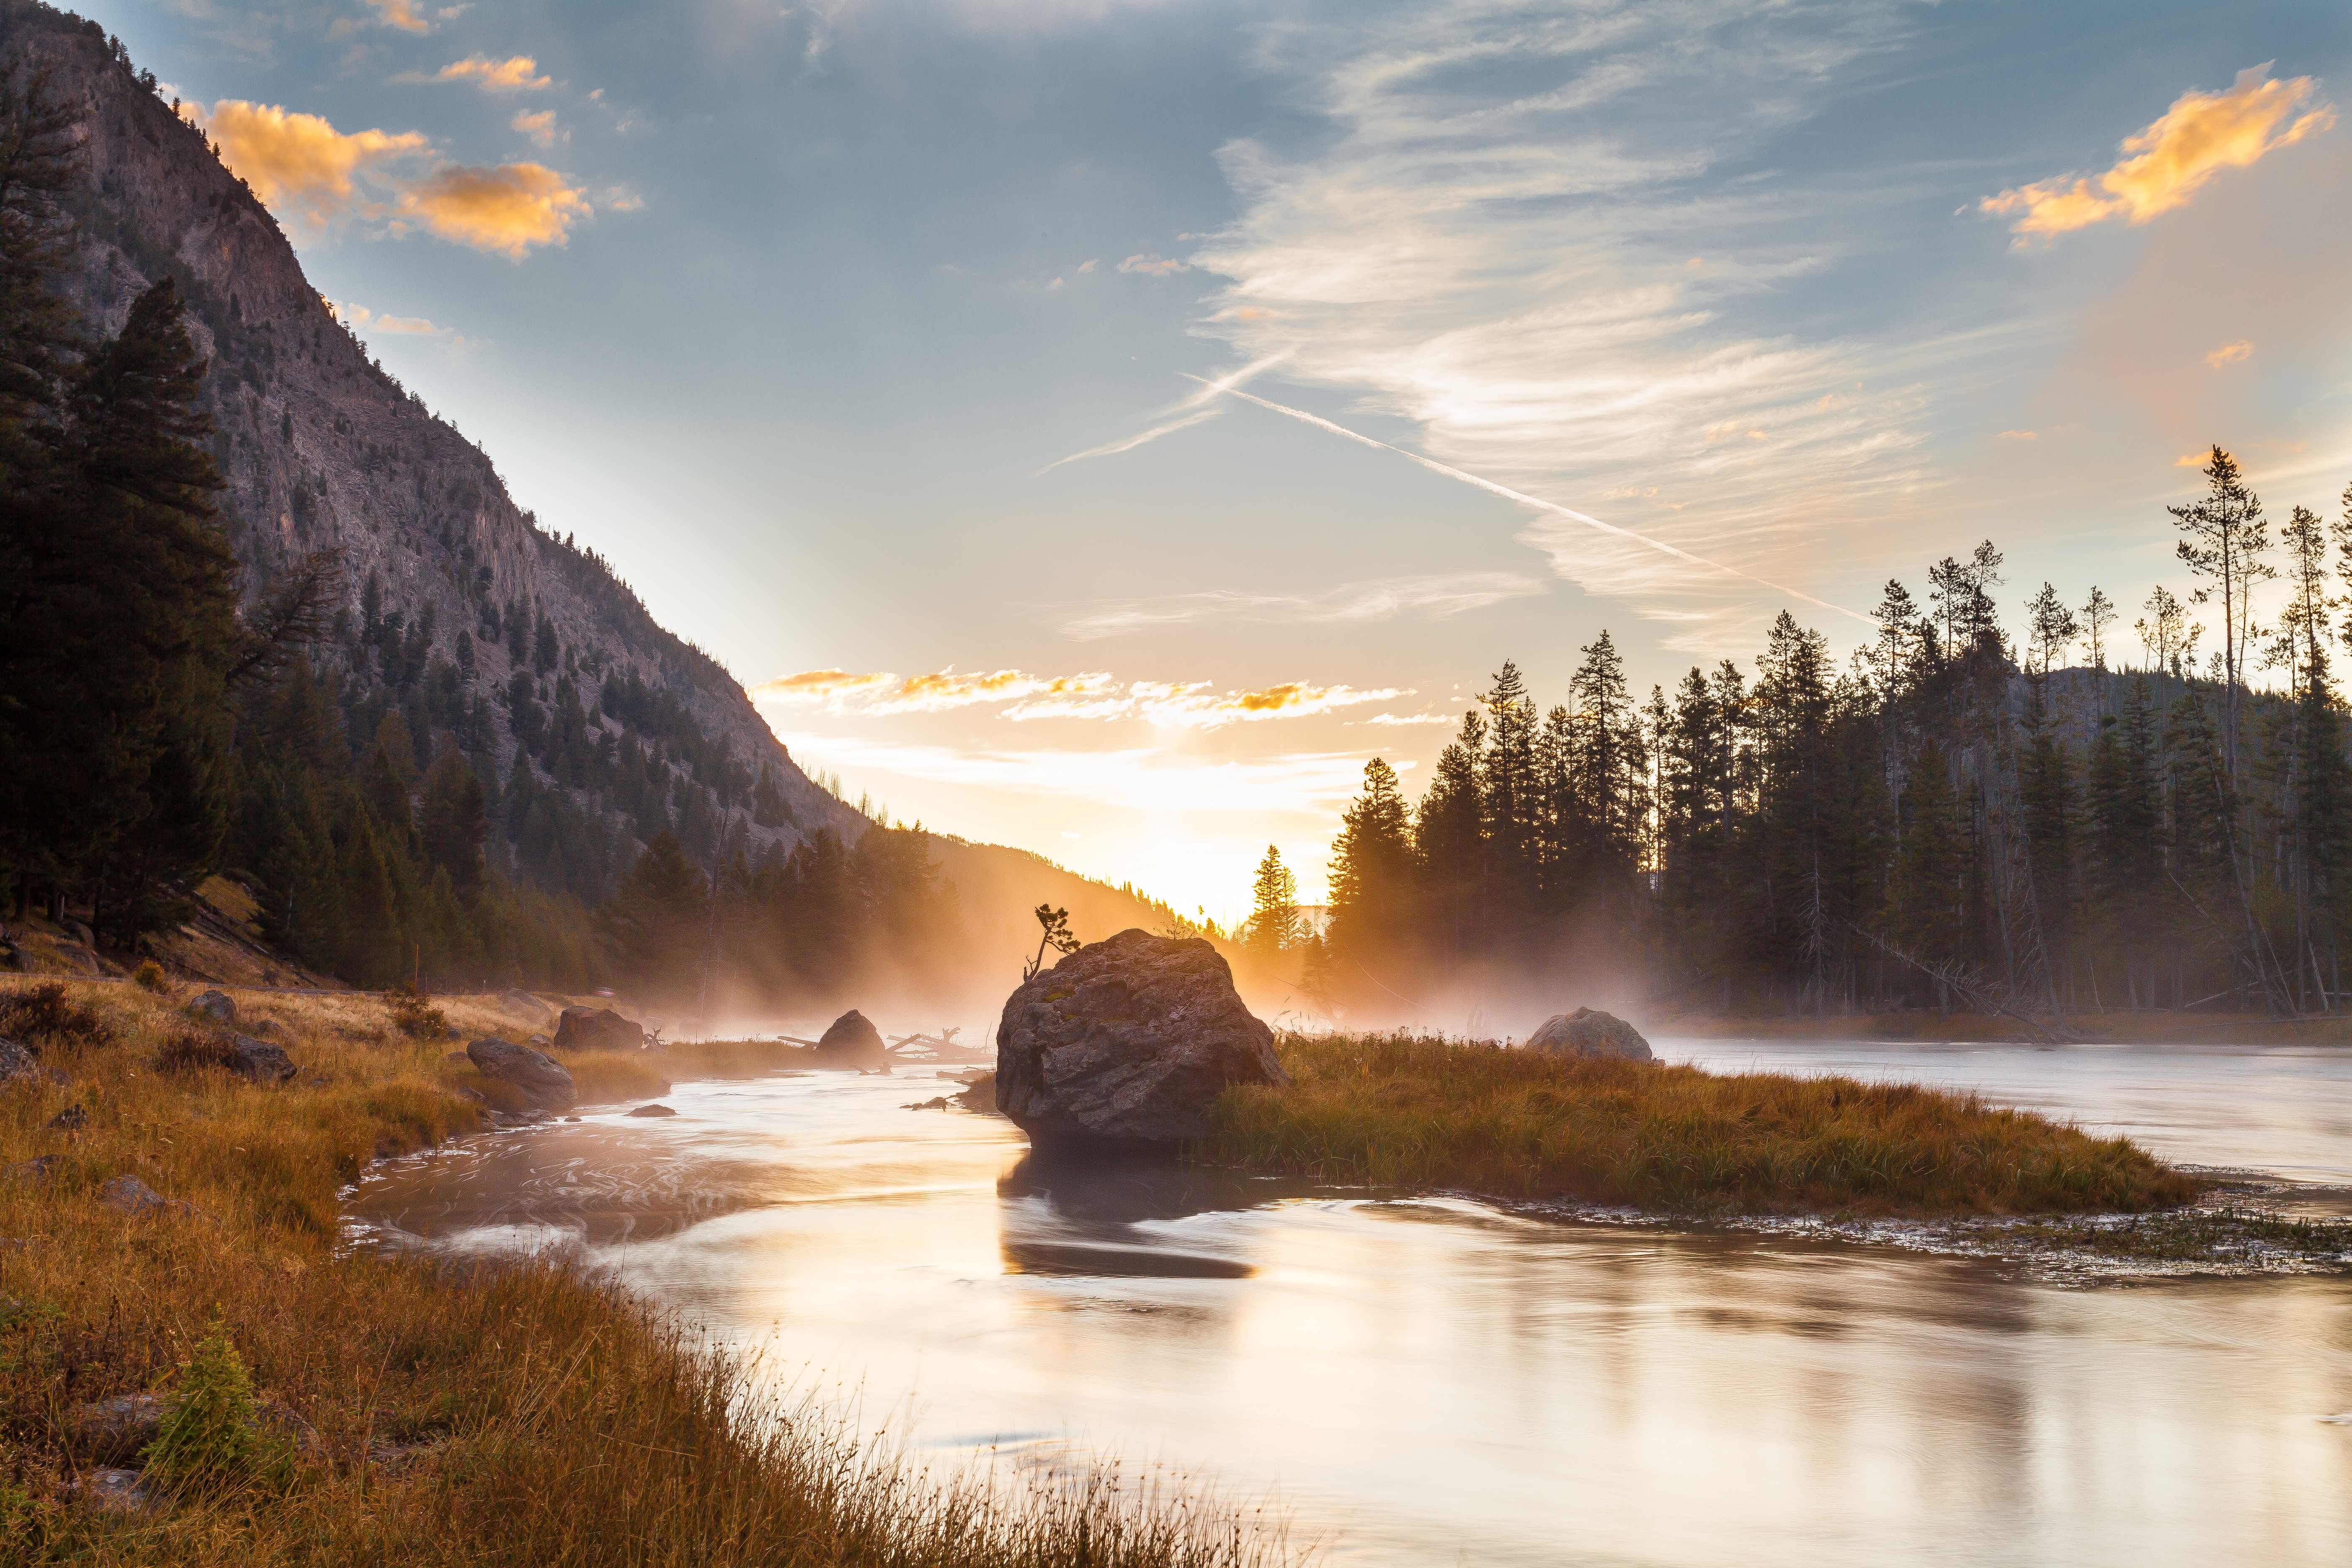
landscape, tree, water, nature, rock, wilderness, mountain, cloud, sky, sunrise, sunset, sunlight, morning, hill, lake, dawn, river, evening, reflection, terrain, national park, bank